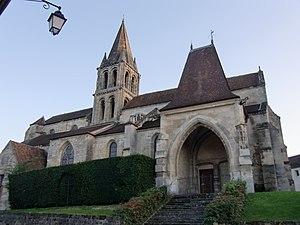
église de Jouy-le-Moutier (Val d'Oise, France)
Cet article recense les monuments historiques français classés en 1912.
Albert Ballu est un architecte français. Il réalisa des restaurations et de nouvelles constructions notamment en Algérie et en France.
Cette liste recense les monuments historiques du département du Val-d'Oise, en France.
Jouy-le-Moutier est une commune française située dans le département du Val-d'Oise, en région Île-de-France.